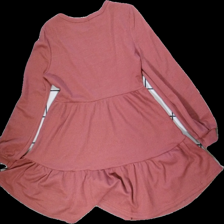
View: back
Type: Dress
Category: Ladies
Brand: Not in the list
Brand text on label: Shein
Colors: Pink
Material: 100% polyester
Cut: Regular
Size: M
Season: Summer
Price range: 100-150
Recommended usage: Reuse